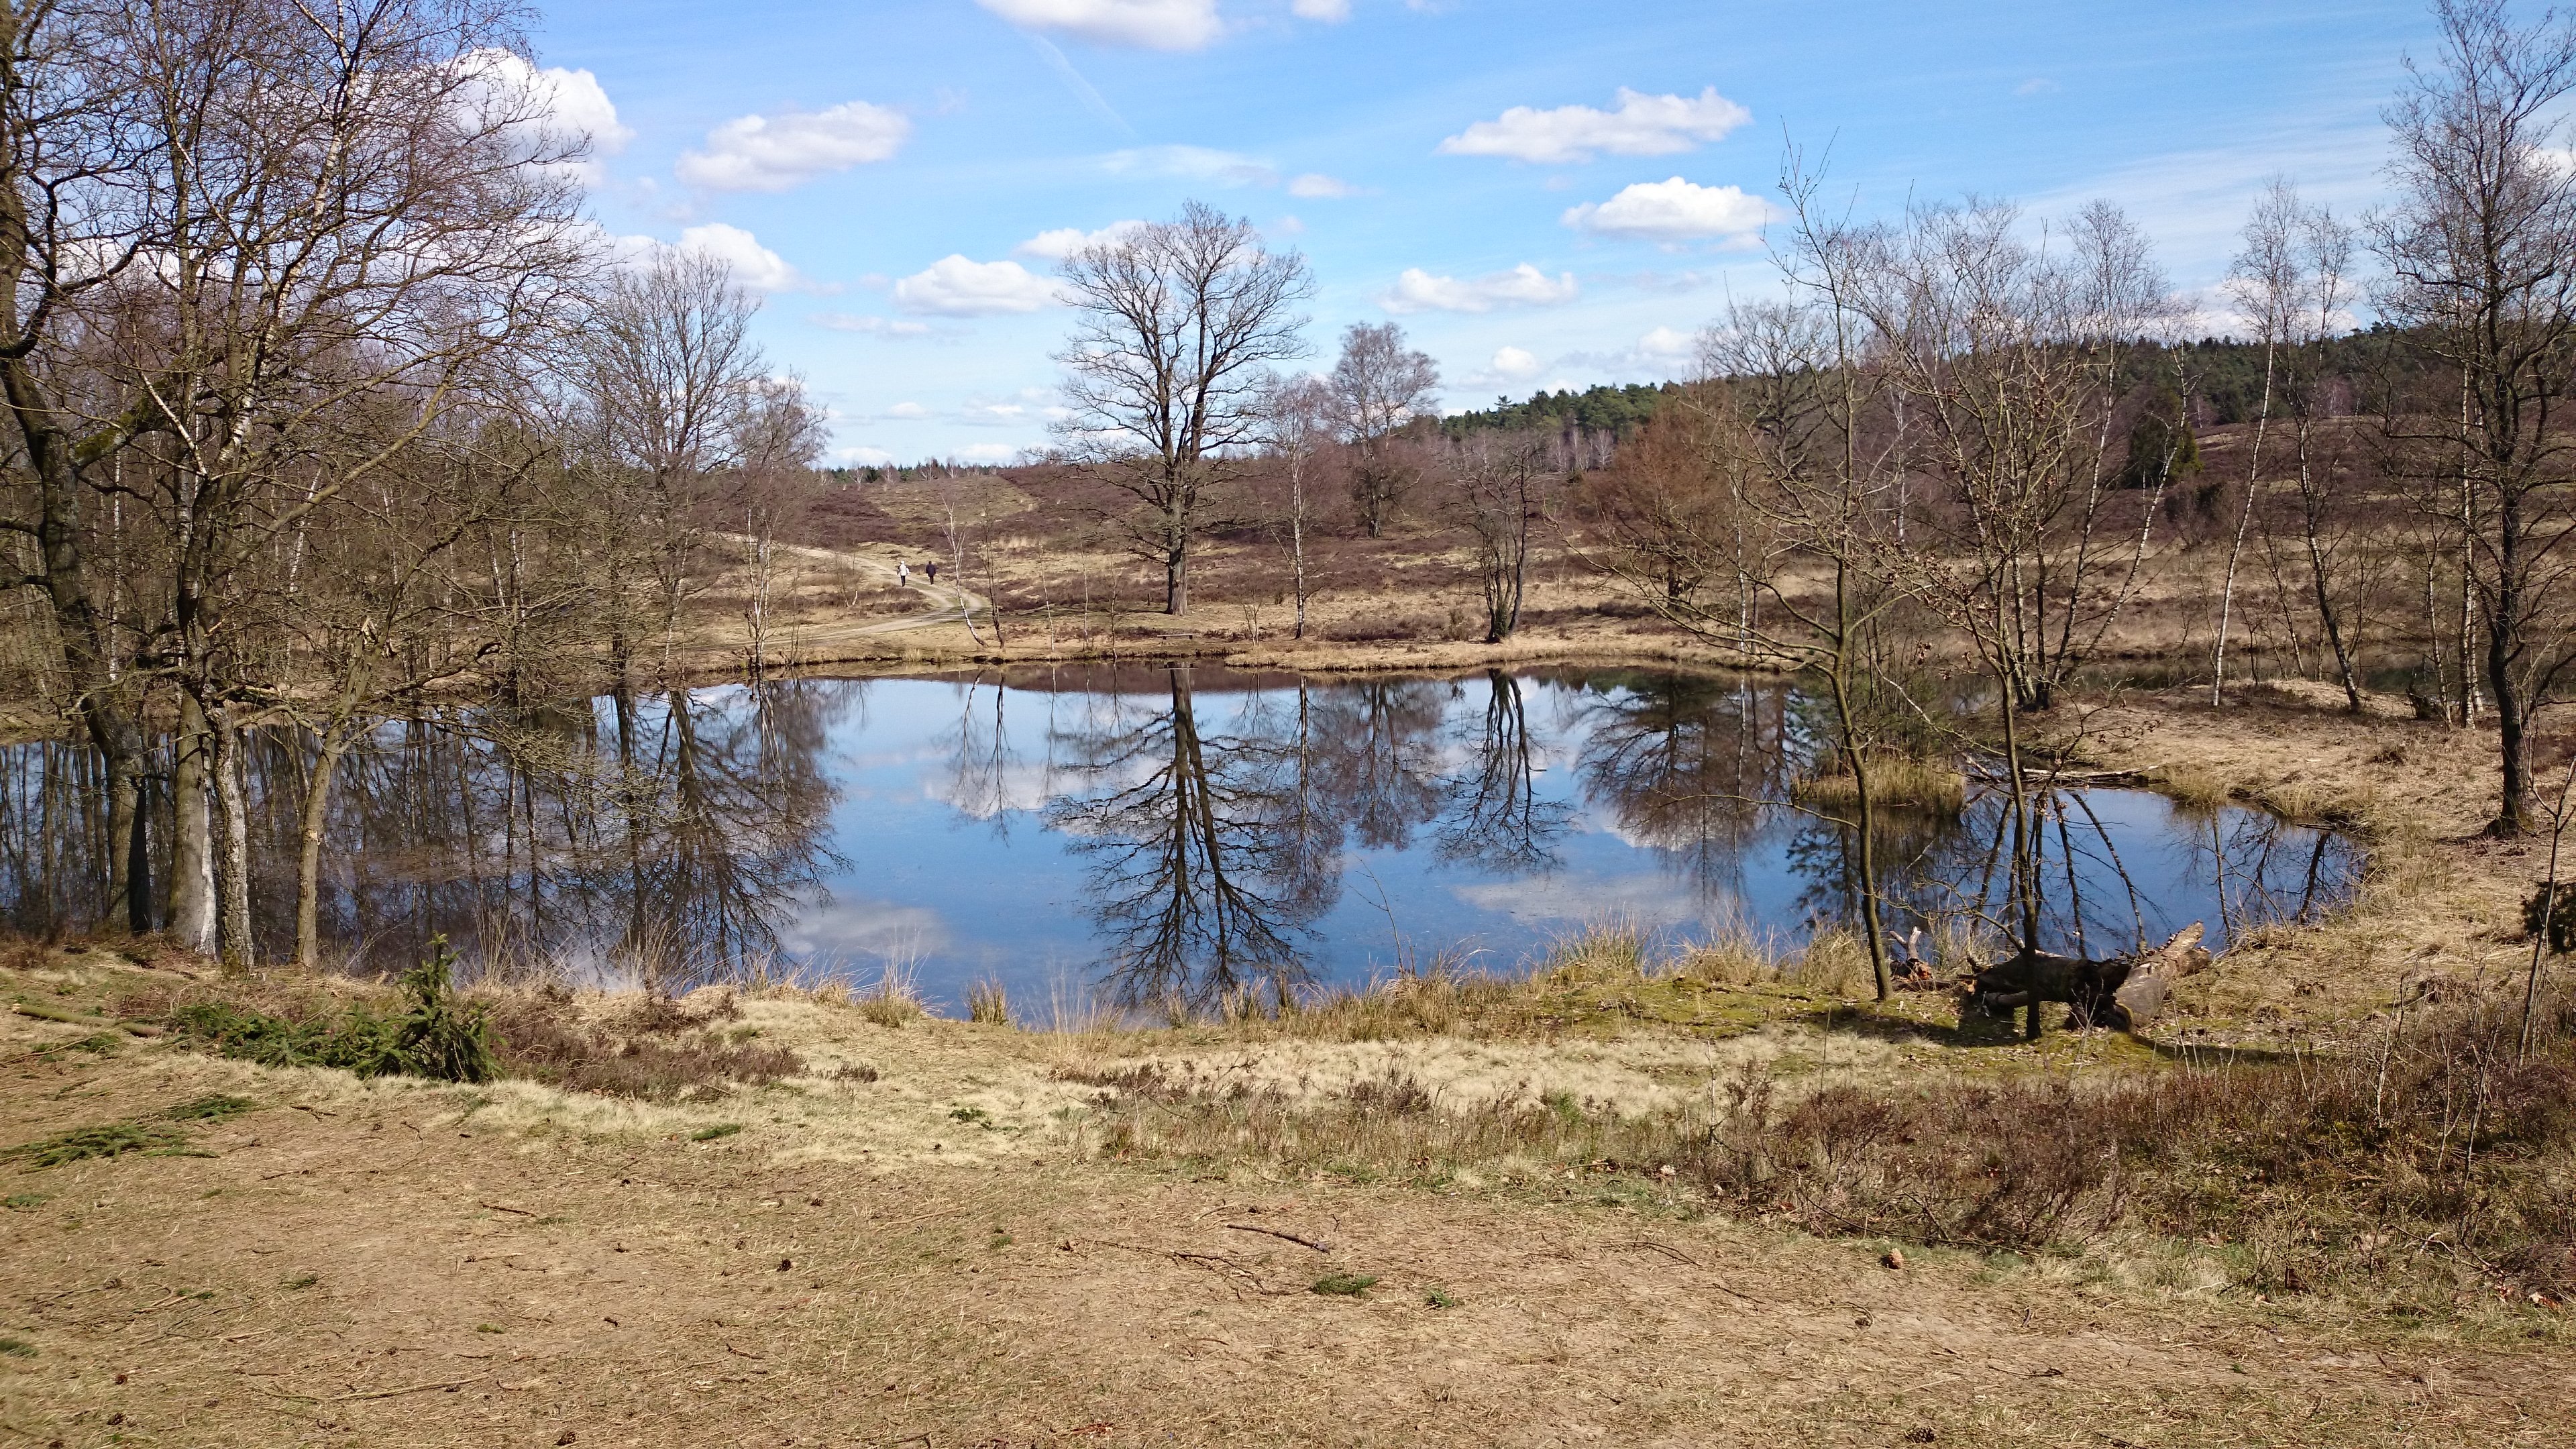
landscape, tree, water, creek, sky, lake, river, pond, spring, reflection, kettle, reservoir, bank, wetland, bog, floodplain, mirroring, nature reserve, state park, riparian zone, fen, land lot, bayou, lacustrine plain